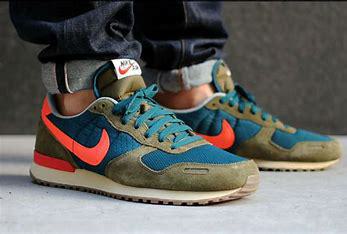
Brand: Nike
Model: Air Vortex